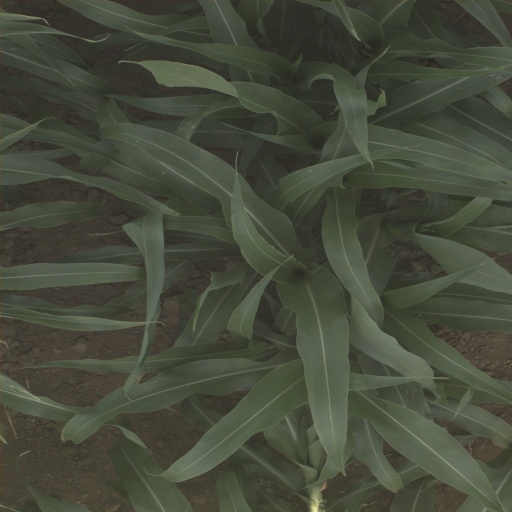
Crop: sorghum